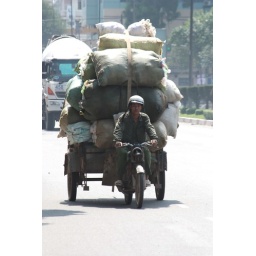
I am still amazed by whatever is transported by bike in Vietnam, pigs, ladders, large windows, chicken etc.